Madras War Cemetery

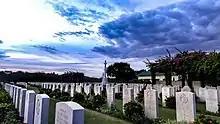
Inside view of the cemetery

The cemetery occupies and contains the graves of 856 Commonwealth service people who died in the Second World War. It was established in 1952 by the Imperial War Graves Commission, which is now known as the Commonwealth War Graves Commission (CWGC), to pay tribute to the people of the Commonwealth nations who died in military service. The cemetery is maintained by the CWGC in partnership with Government of India. The cemetery is given to the CWGC under perpetual lease by the Defence Ministry.